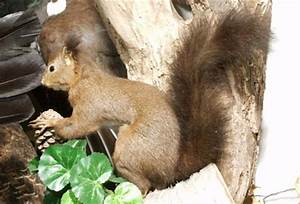
Label: scoiattolo